Rosa Elena Egipciaco

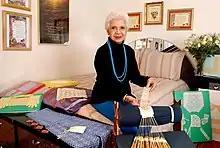
Egipciaco in 2003

Rosa Elena Egipciaco, often referred to as the 'Queen of Mundillo', is a master Mundillo lacemaker and teacher of the Puerto Rican folk art. In addition to being part of the long Mundillo tradition of her hometown of Moca, Puerto Rico, she belongs to the much larger, much longer tradition of Spanish and European bobbin lacemaking.